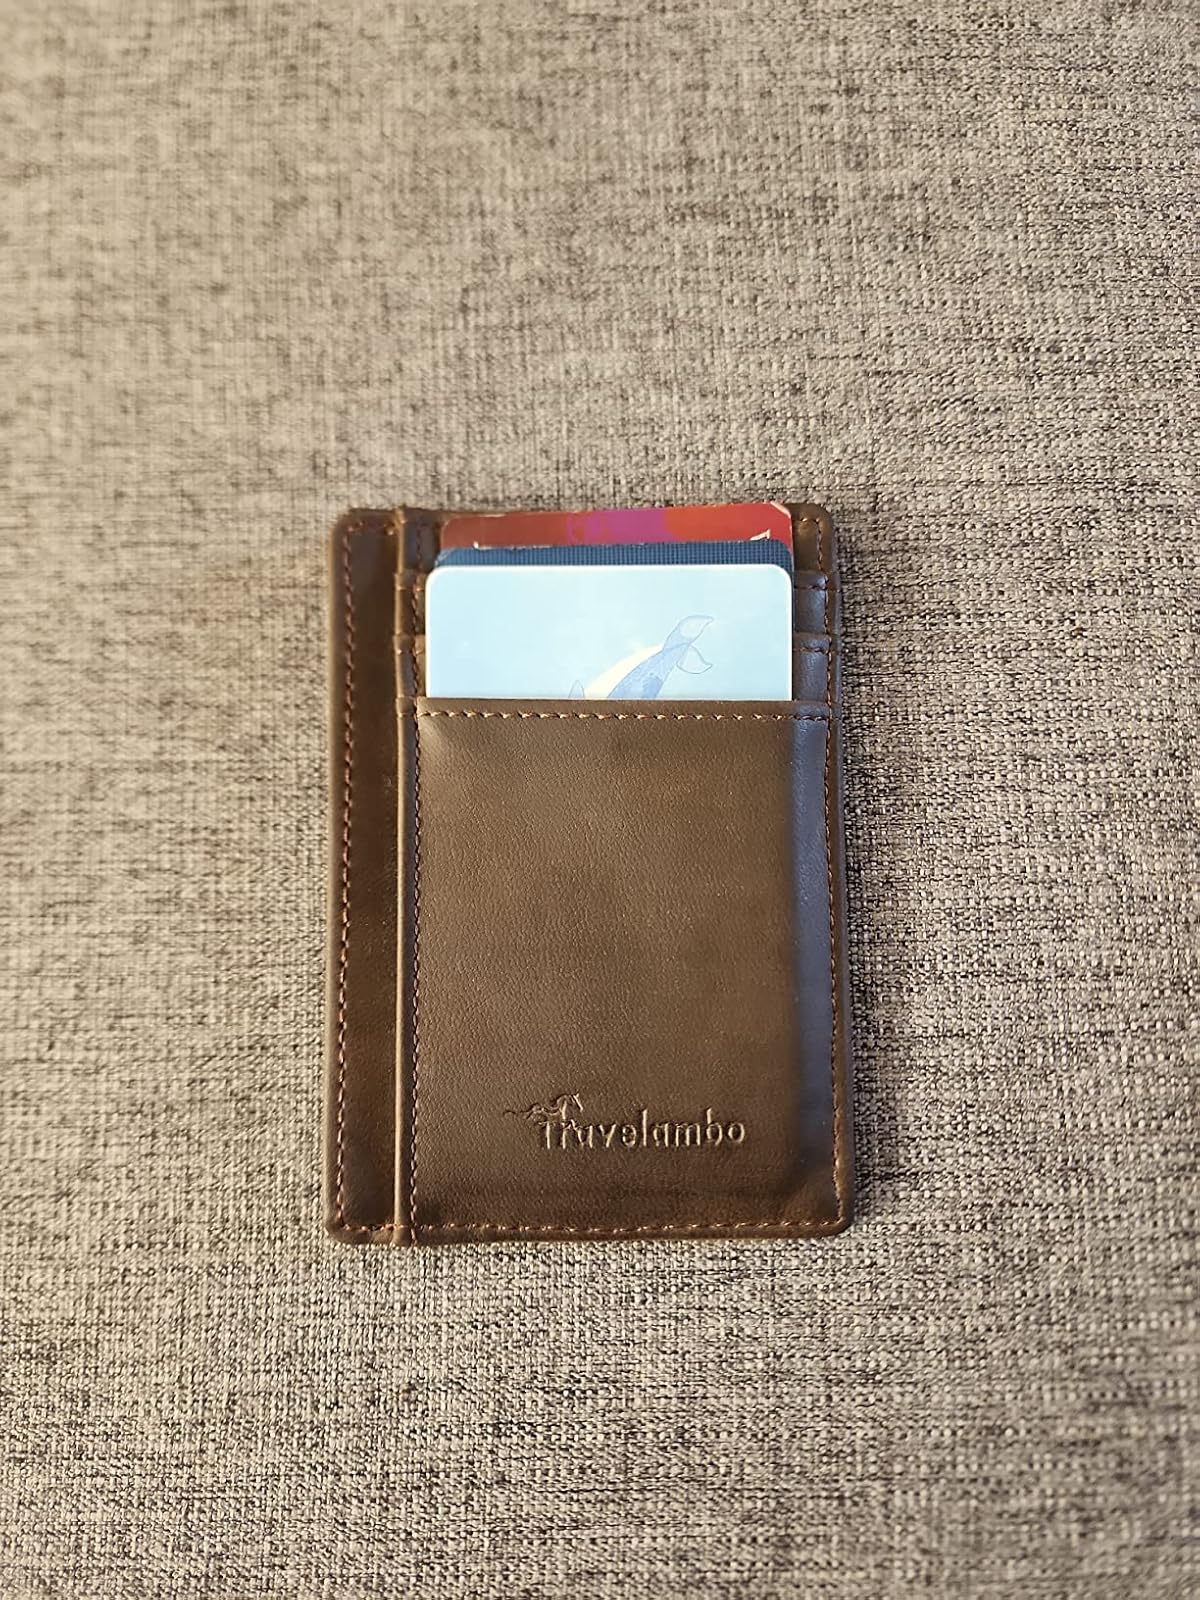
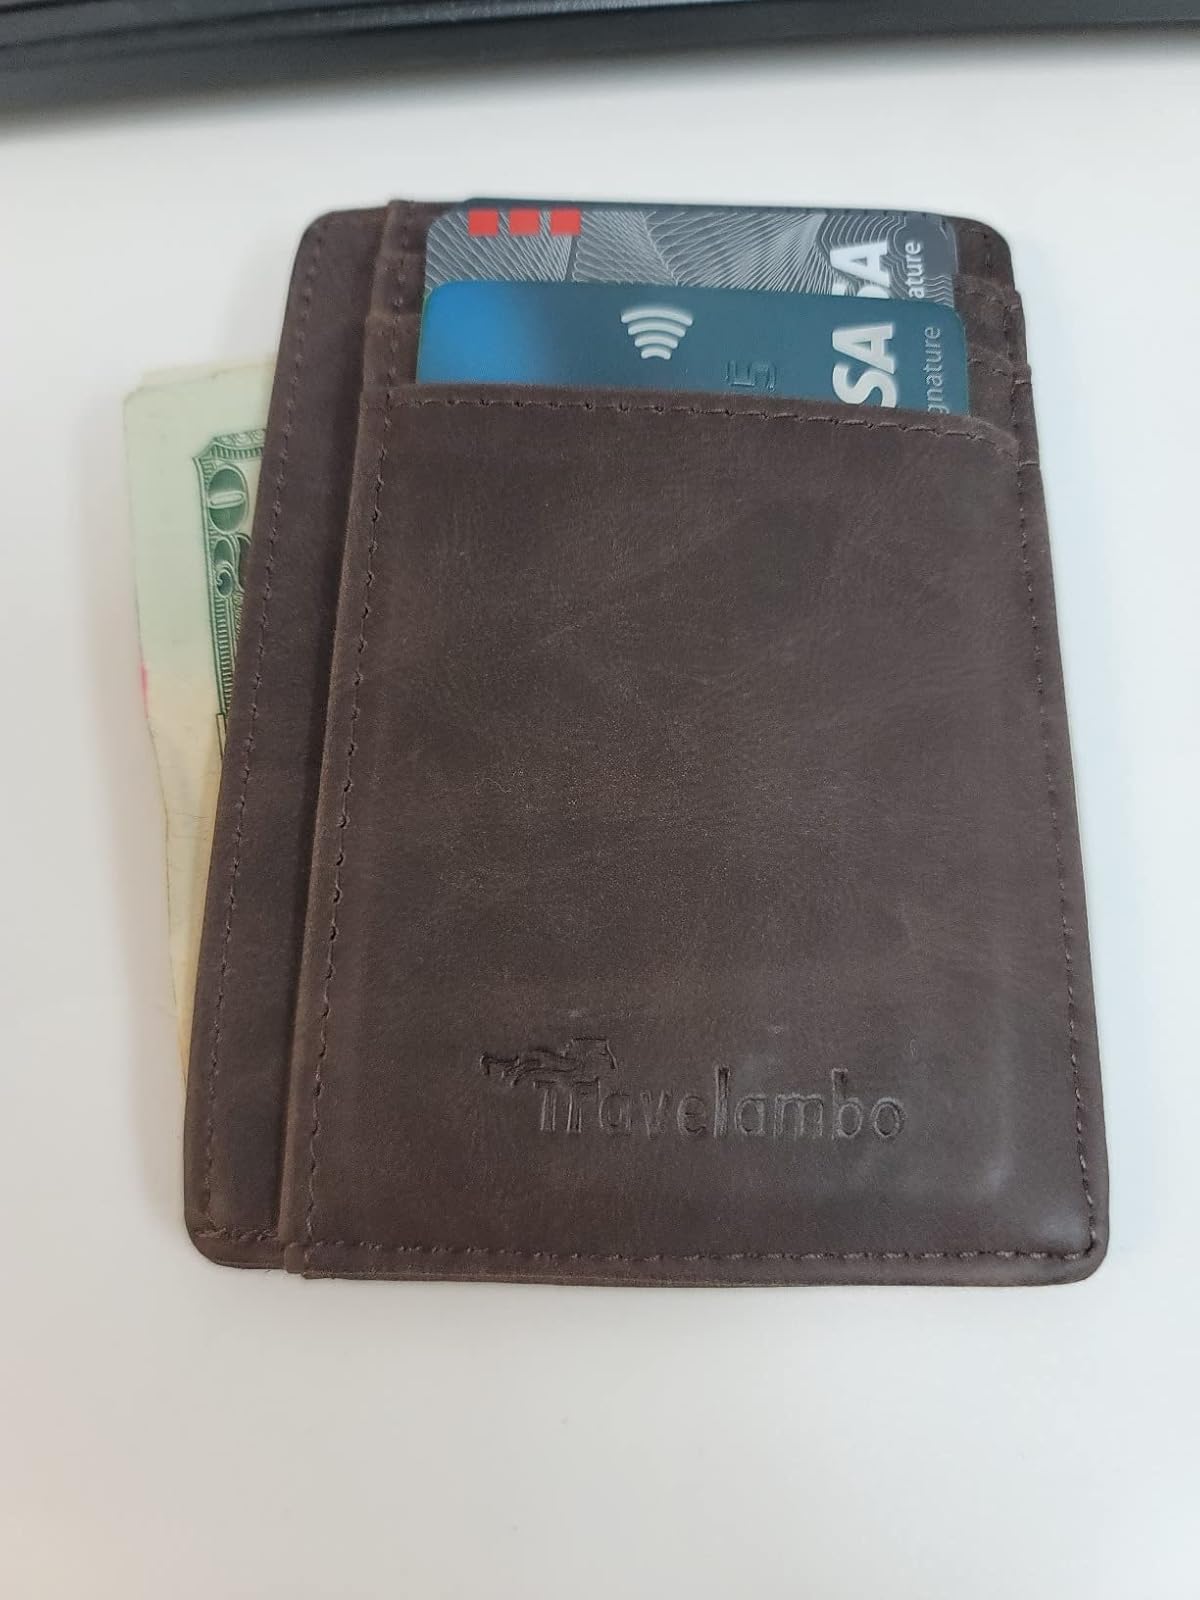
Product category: accessories_wallet
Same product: yes